FIFA Club World Cup

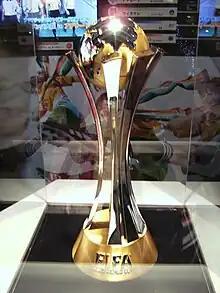
FIFA Club World Cup trophy, used between 2005 and 2023

In late 2016, FIFA President Gianni Infantino proposed a significant expansion of the FIFA Club World Cup, suggesting an increase to 32 teams beginning in 2019 and moving the competition to June to align with the international calendar and attract broadcasters and sponsors. By late 2017, the organization shifted to a revised format, proposing a 24-team tournament held every four years starting in 2021 to replace the FIFA Confederations Cup. The planned lineup included recent winners and runners-up of the UEFA Champions League, UEFA Europa League, and Copa Libertadores, along with qualifiers from other confederations. The proposal projected revenues of $25 billion between 2021 and 2033, including income from a modified UEFA Nations League. However, the COVID-19 pandemic disrupted international football schedules and led to the cancellation of the planned 2021 edition in China.